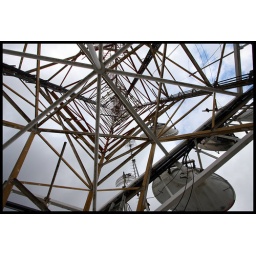
Under the tower at an abandoned television studio in Sydney